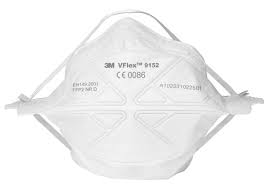
Waste category: trash